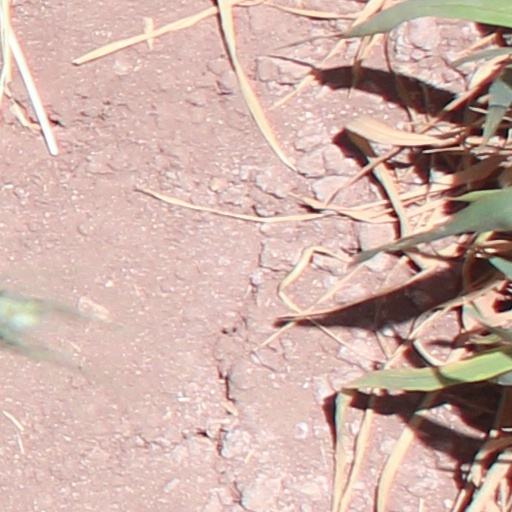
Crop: wheat